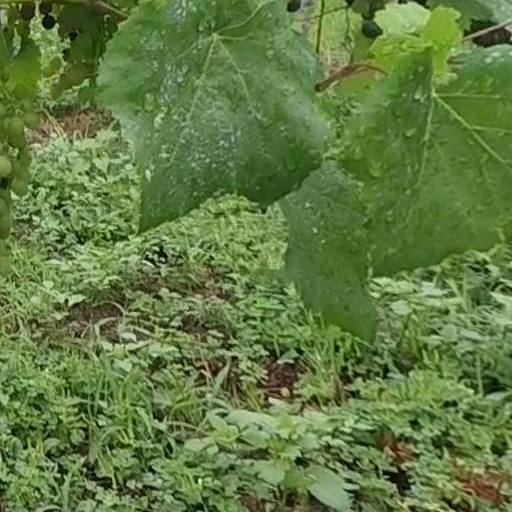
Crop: grape